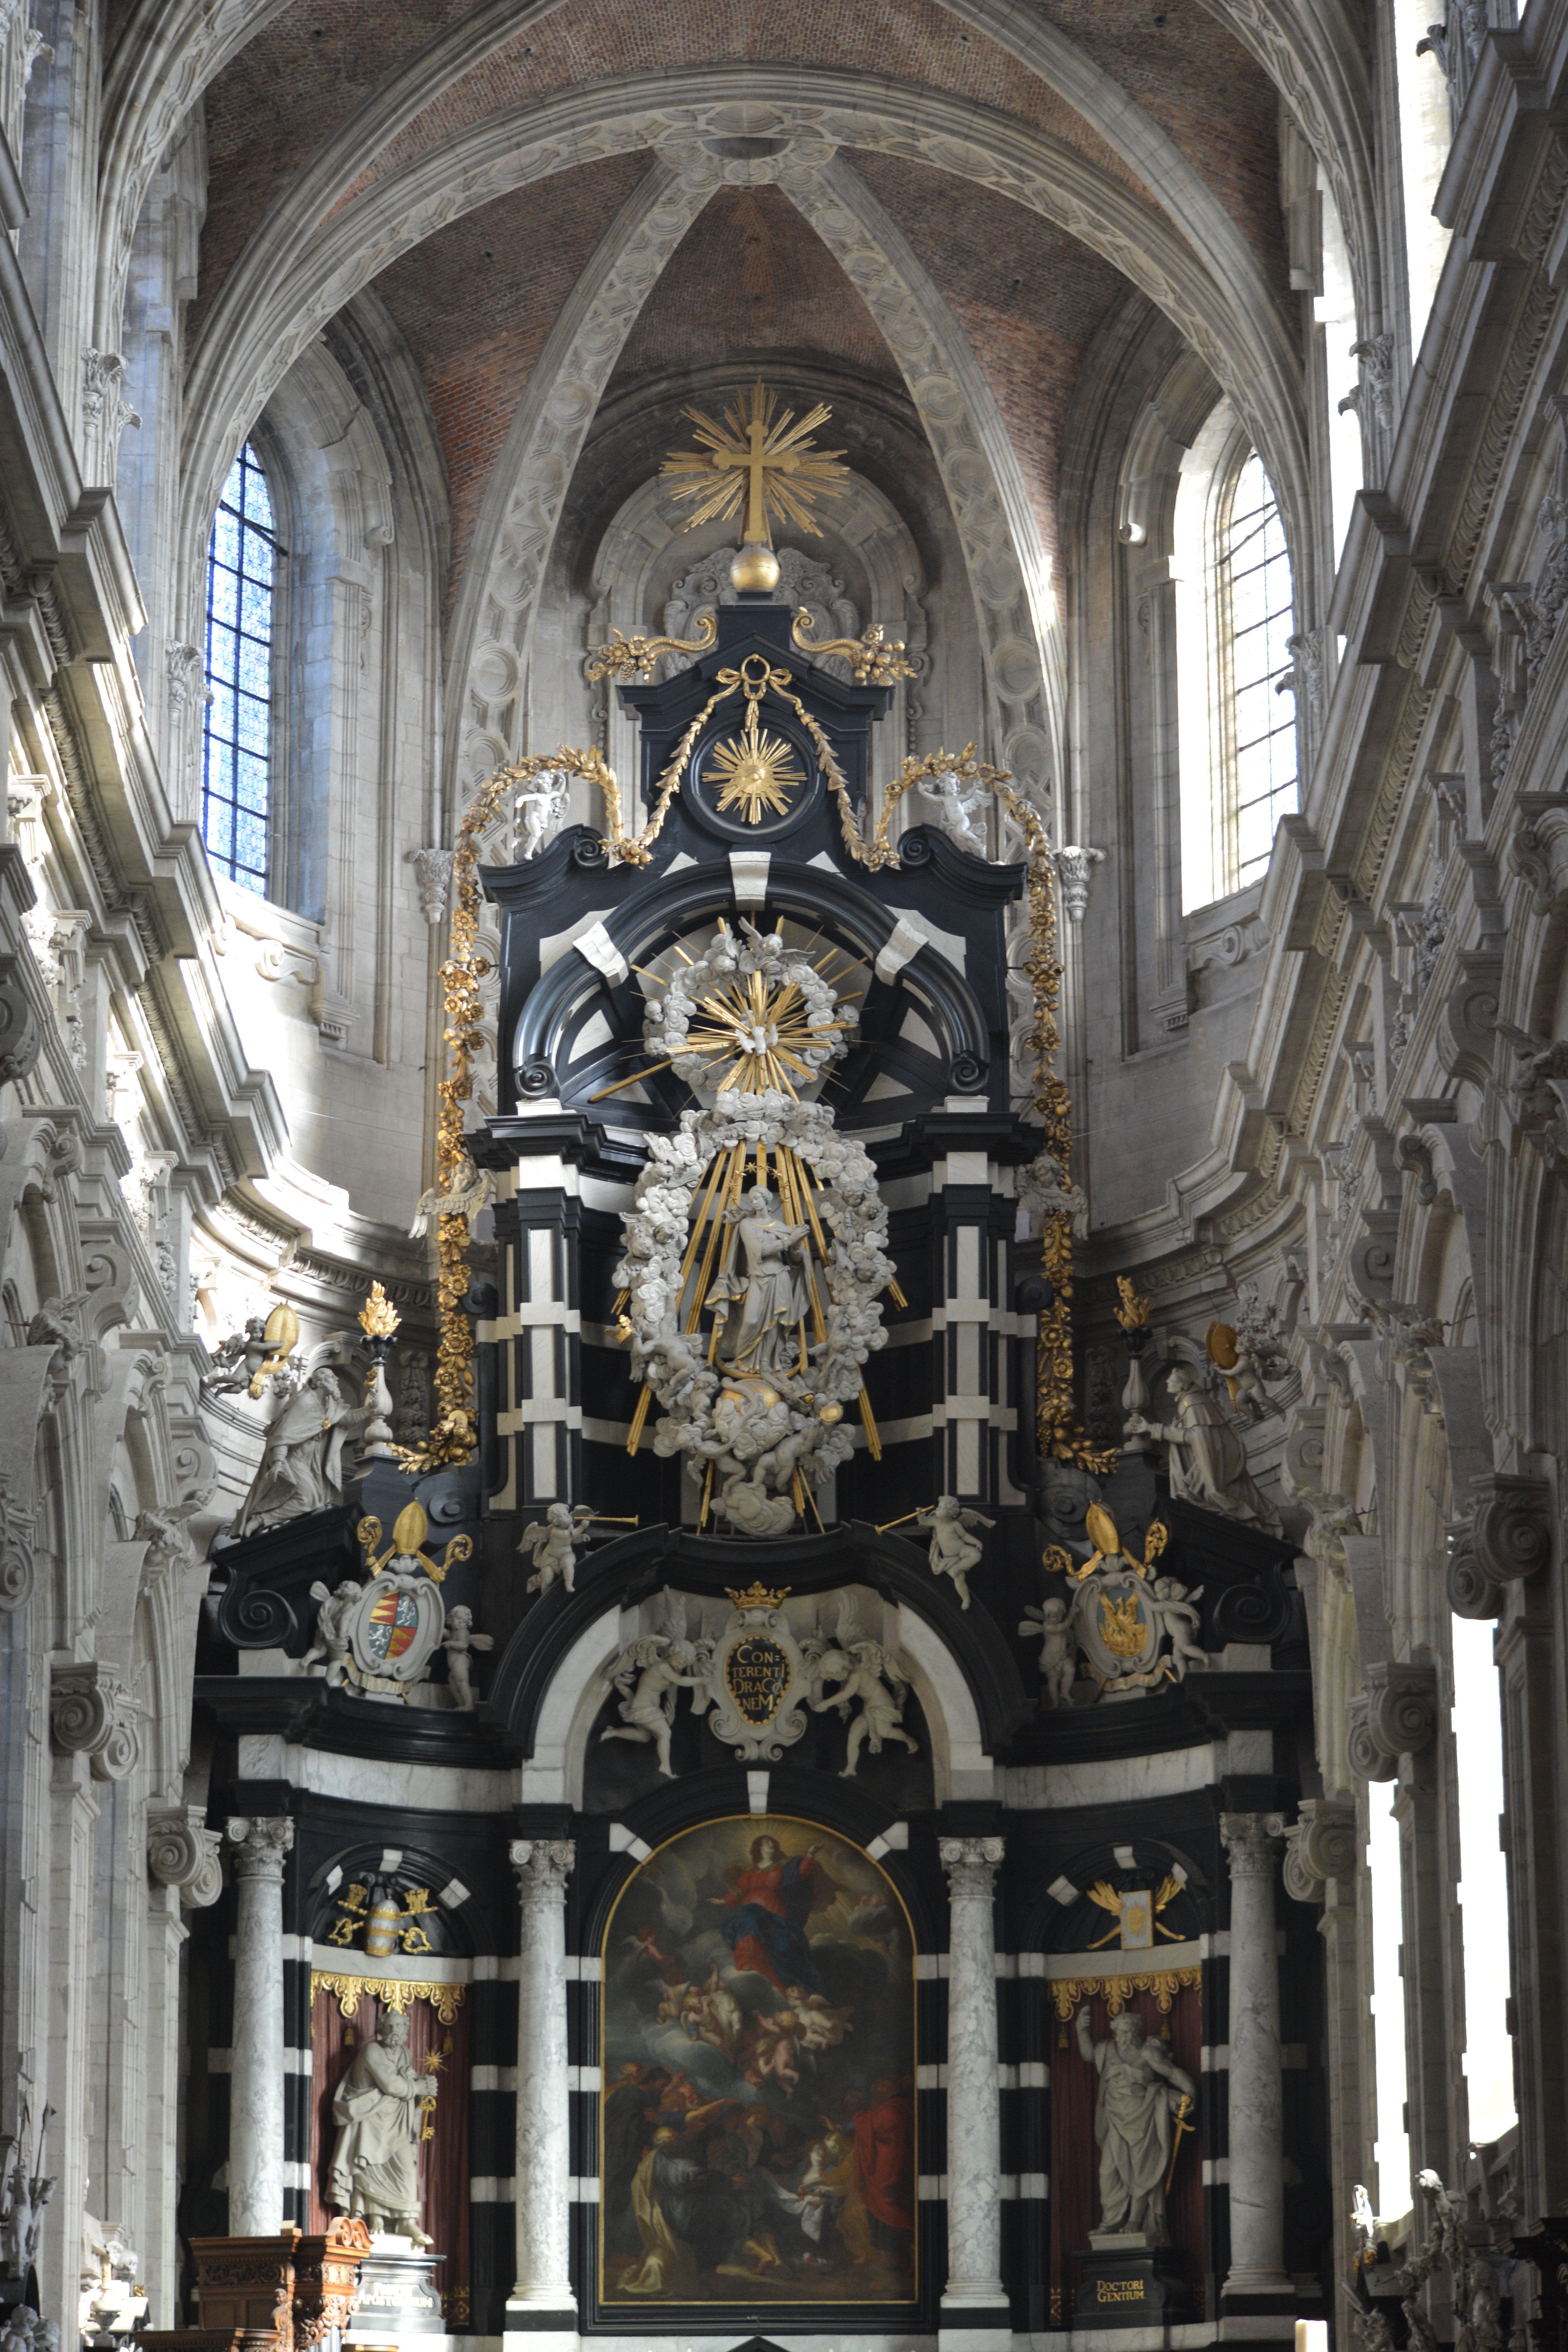
architecture, building, facade, church, cathedral, chapel, place of worship, altar, basilica, dome, gothic architecture, vaults, abbey of grimbergen